Flavored tobacco

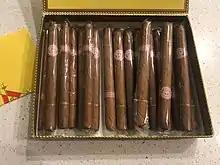
Montecristo, a brand of Cuban cigars

Little cigars, both cigarette-sized ones as well as mid-sized cigarillos, are typically flavored, unlike full-size, hand-wrapped premium cigars. Small cigars and cigarillos are disproportionately used by lower income and less educated people, young people, African Americans, Hispanics, LGBT people, and men. Usage of flavored cigarillos has grown explosively, with sales in U.S. convenience stores up 50% between 2008 and 2015, after tripling between 1997 and 2007. Among adult and youth cigar users, about 40 percent use flavored cigarillos. The most popular flavors for cigarillos are fruit (38.8 percent), sweet or candy (21.2 percent), and wine (17.0 percent). Flavored cigarillos are popular with lower income and younger people in part because they are inexpensive and are promoted by tobacco companies as affordable alternatives to cigarettes. Unlike cigarettes, cigarillos can be sold in small packs of one or two each for around 99¢ for two. In many jurisdictions, cigarillos and other cigars are taxed at lower rates than cigarettes, making them more appealing to low-income populations, including youth, young adults, and the unemployed.